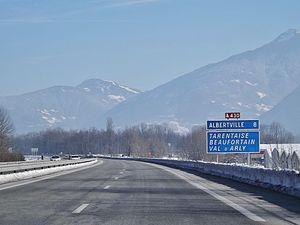
Vue de l'autoroute A 430 à 8 km d'Albertville, avec indiquées les principales vallées alpines desservies, en Savoie.
L’autoroute A430 est une autoroute située en France dans le département de la Savoie en région Auvergne-Rhône-Alpes.